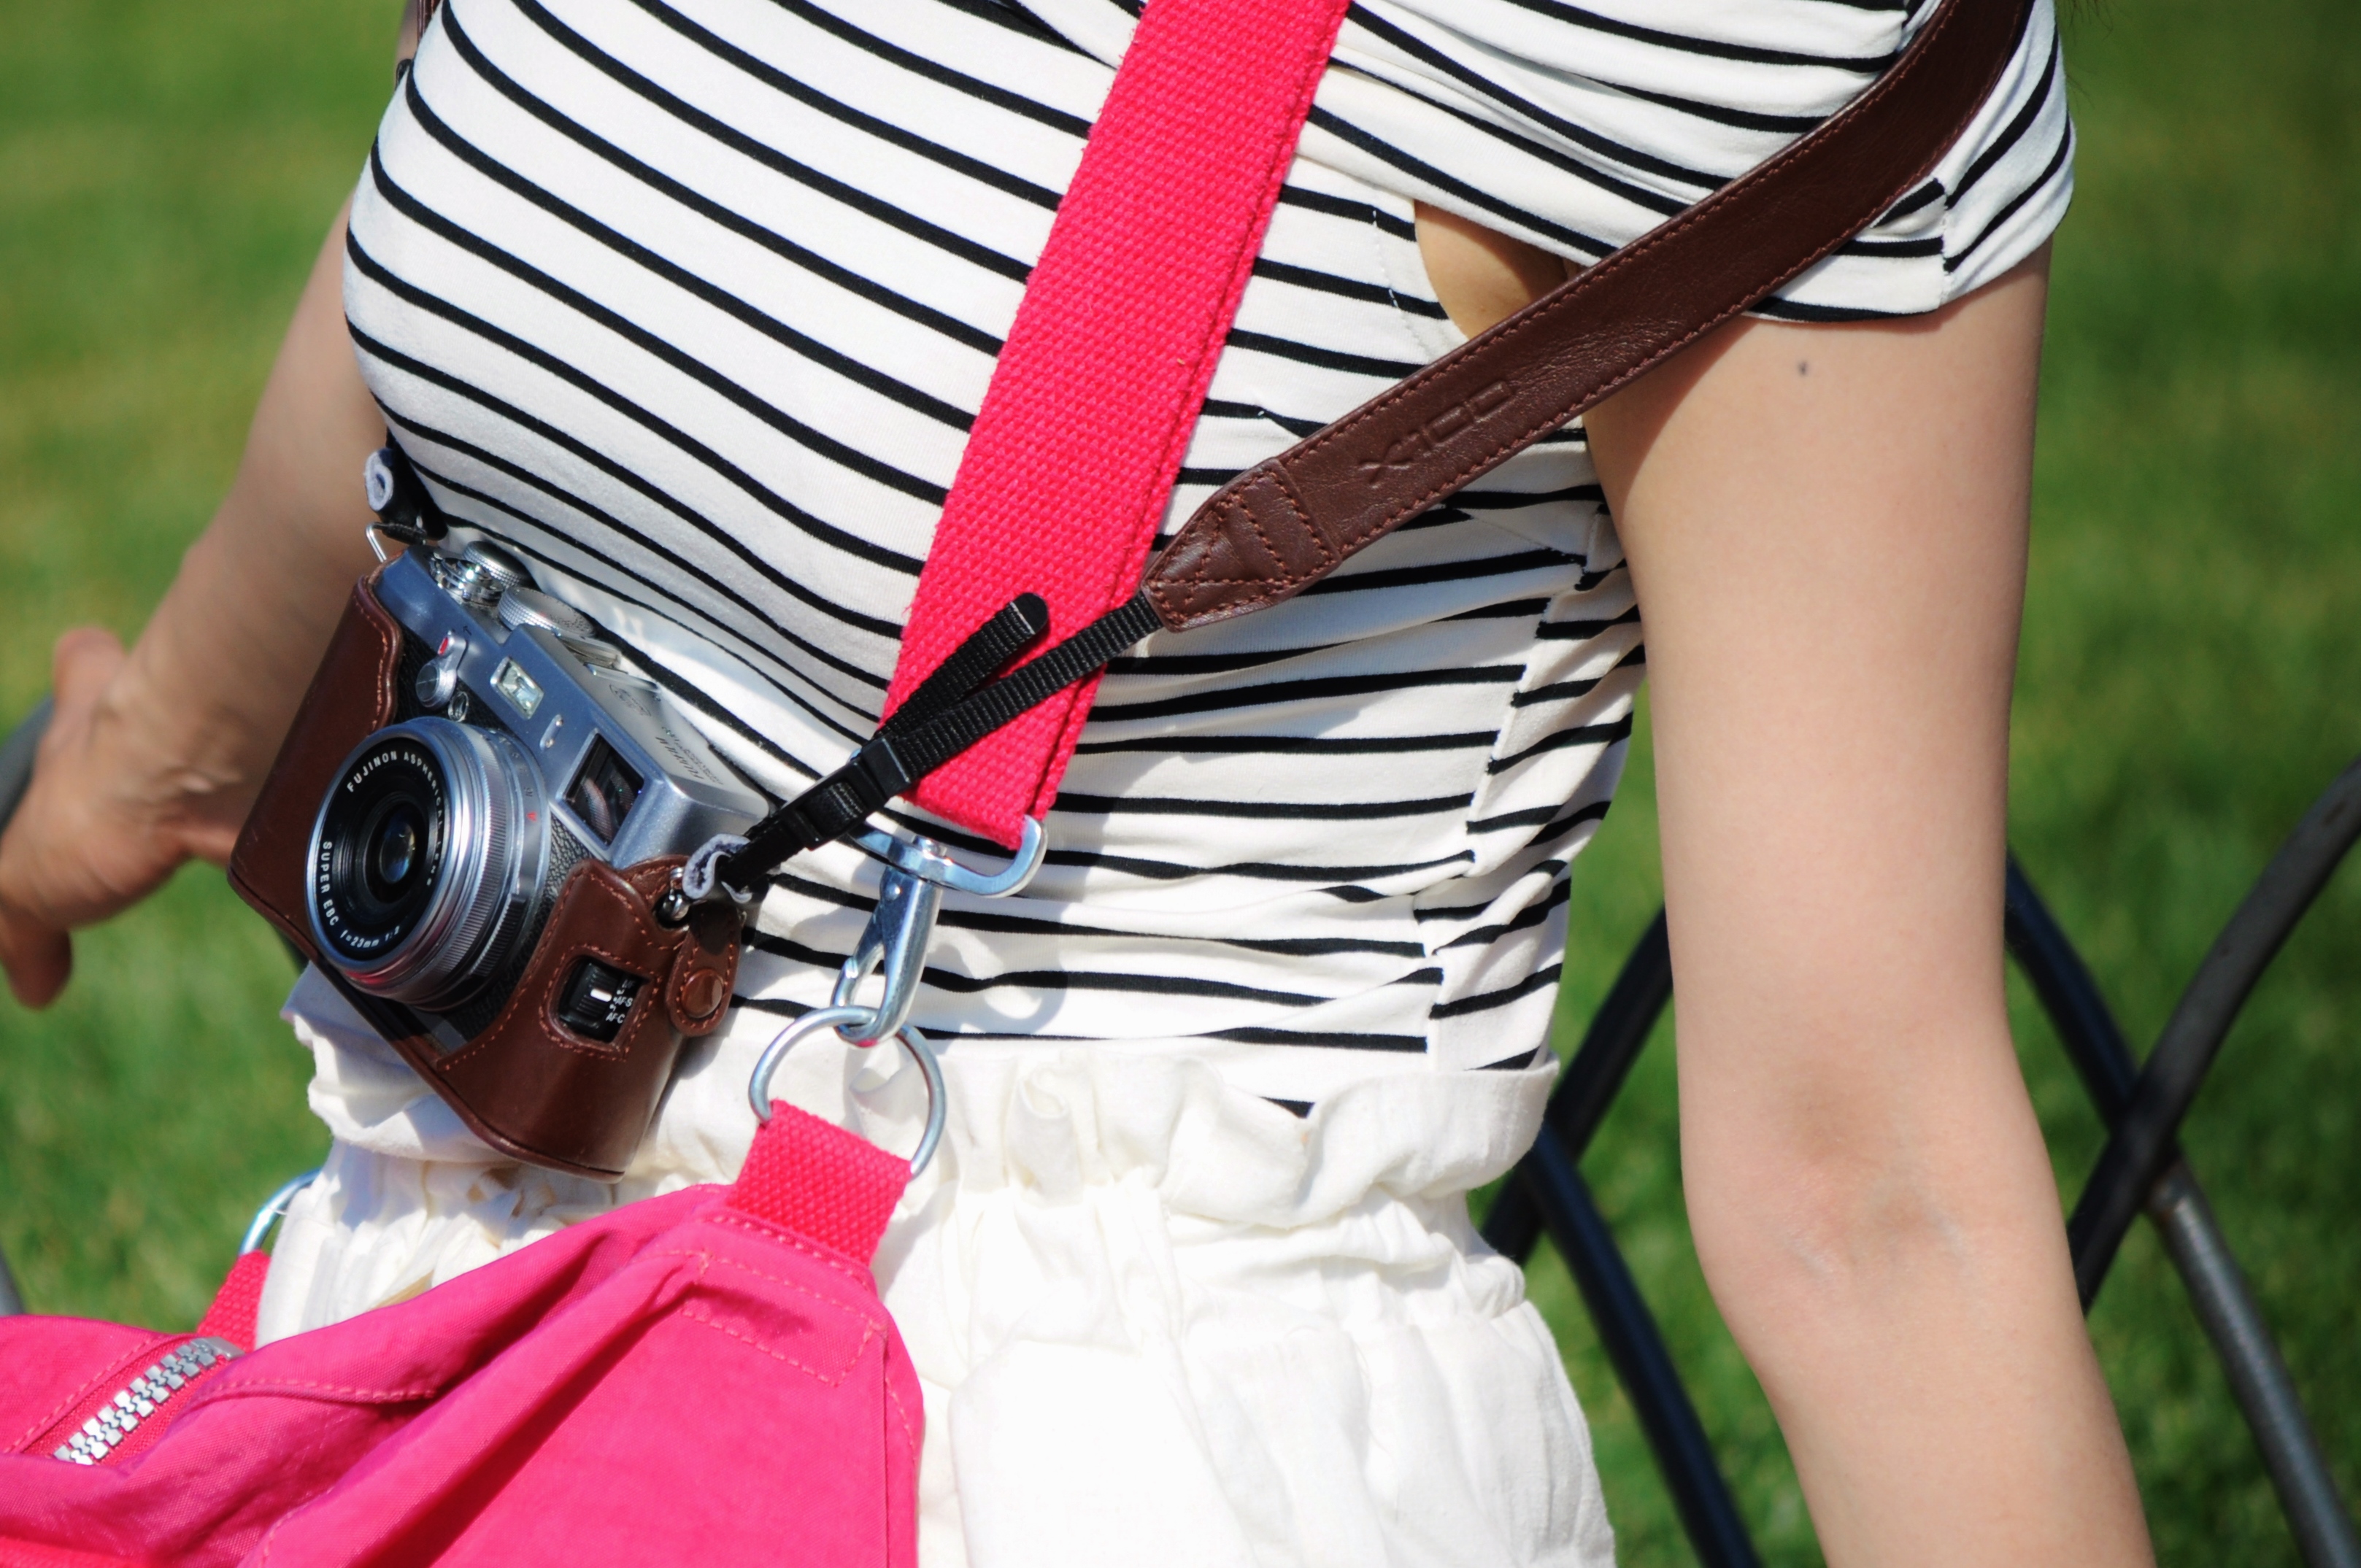
person, girl, woman, white, camera, photo, summer, tourist, standing, model, spring, color, bag, fashion, clothing, lady, dress, glasses, rosa, beauty, costume, photo shoot, visiting